2016 Women's Cricket Super League

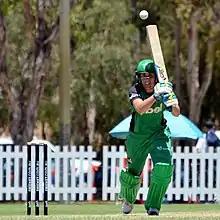
Nat Sciver batting

The tournament began on 30 July at Headingley in Leeds, where the Loughborough Lightning faced the Yorkshire Diamonds. The Lightning batted first and scored 128 for nine, led by 52 runs from their New Zealand international, Sophie Devine. The Diamonds began their response well, and their captain, Lauren Winfield scored 23 runs from just 13 balls before she was run out. There was some controversy regarding the dismissal; Winfield felt that she had been impeded by the bowler, but the umpires upheld the dismissal. Regular wickets and miserly bowling from the Lightning attack restricted Yorkshire's batsmen, and they were eventually all out for 85, giving the Lightning a 43-run victory. The following day saw two low-scoring matches; the Surrey Stars were restricted to 85 runs from their 20 overs by an economic Southern Vipers bowling attack. Nat Sciver managed to score 36 runs for the Stars late in the innings, but the Vipers scored 66 runs from their opening partnership, including 41 runs from 43 balls for Georgia Adams to help them towards their target. They won with six wickets and 28 balls to spare. In the other fixture that day, the Lancashire Thunder reached 65 for four, but then a spell of bowling from Heather Knight and Stafanie Taylor for the Western Storm saw the Thunder dismissed all out for 83 runs. Taylor finished with four wickets, while Knight took three. In their batting response, Knight and Taylor were again the best performers; Knight scored 23 and Taylor 14 as the Storm chased down the total with 27 balls remaining.